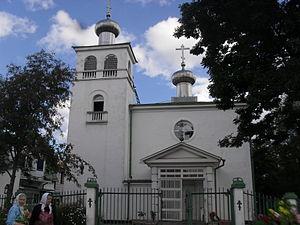
Anton Lembit Soans est un architecte estonien.
Kohtla-Järve est la quatrième plus grande ville d'Estonie, elle forme la Commune urbaine de Kohtla-Järve.